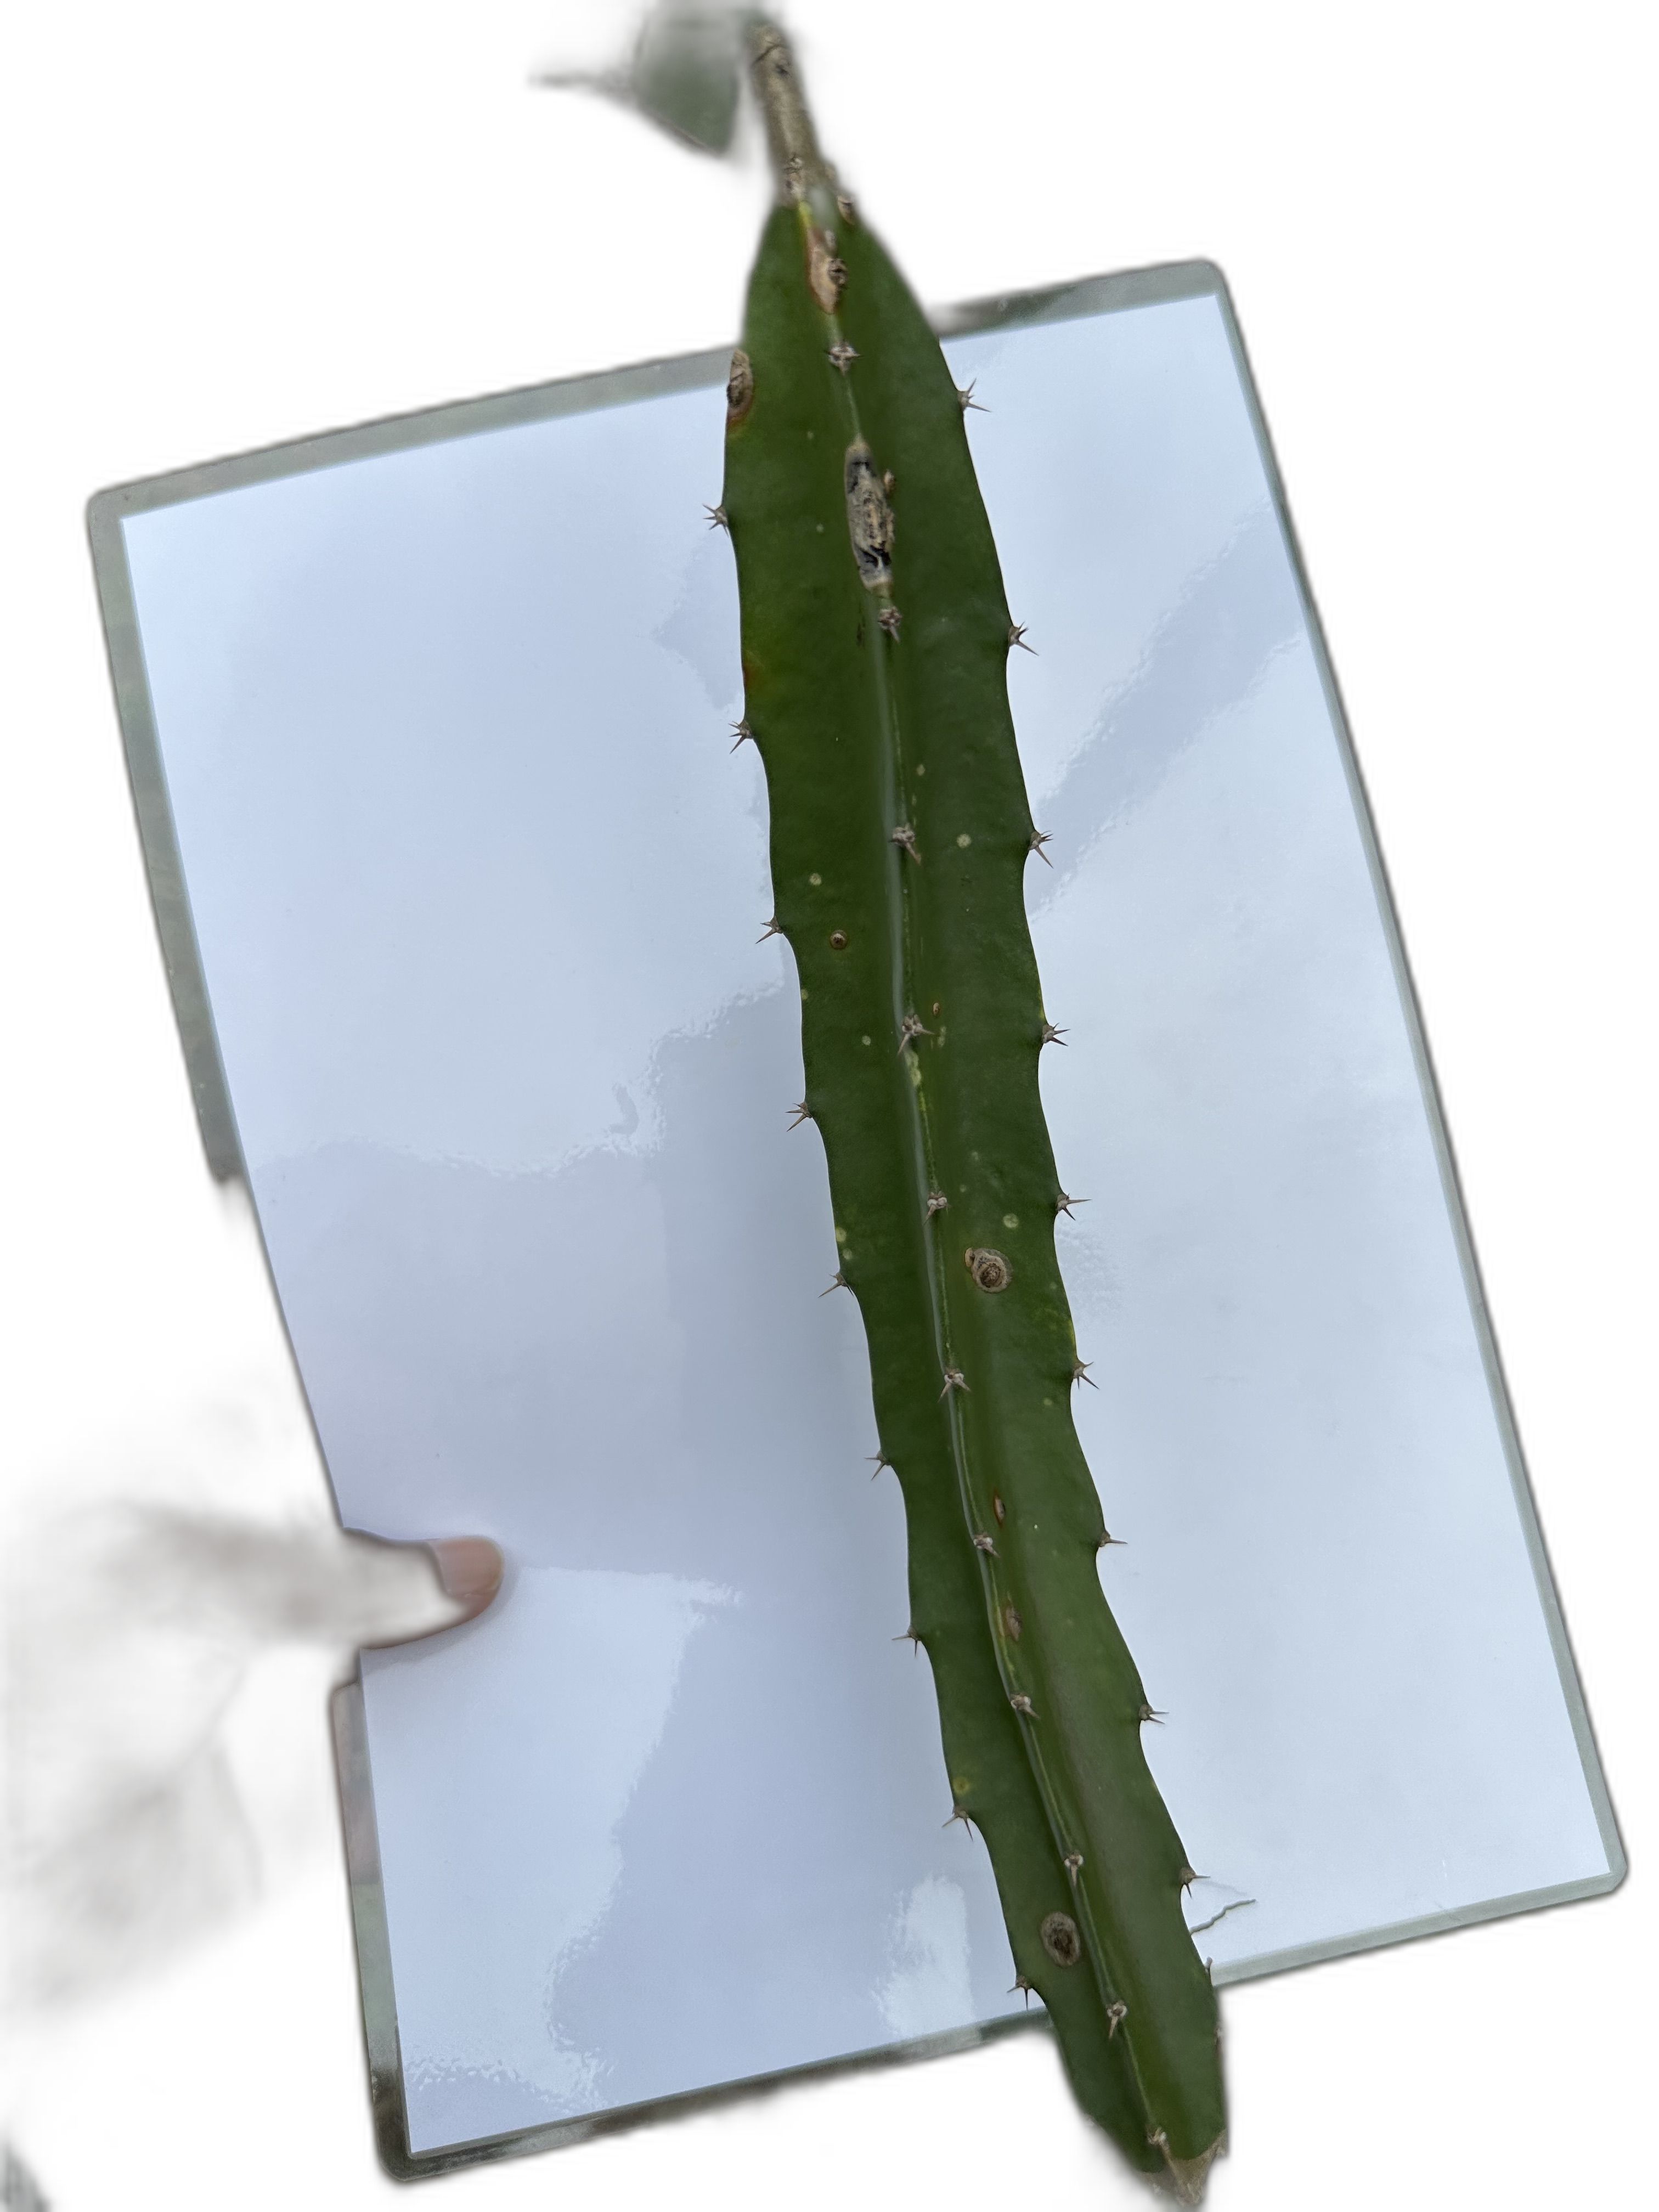
Label: Good leaf